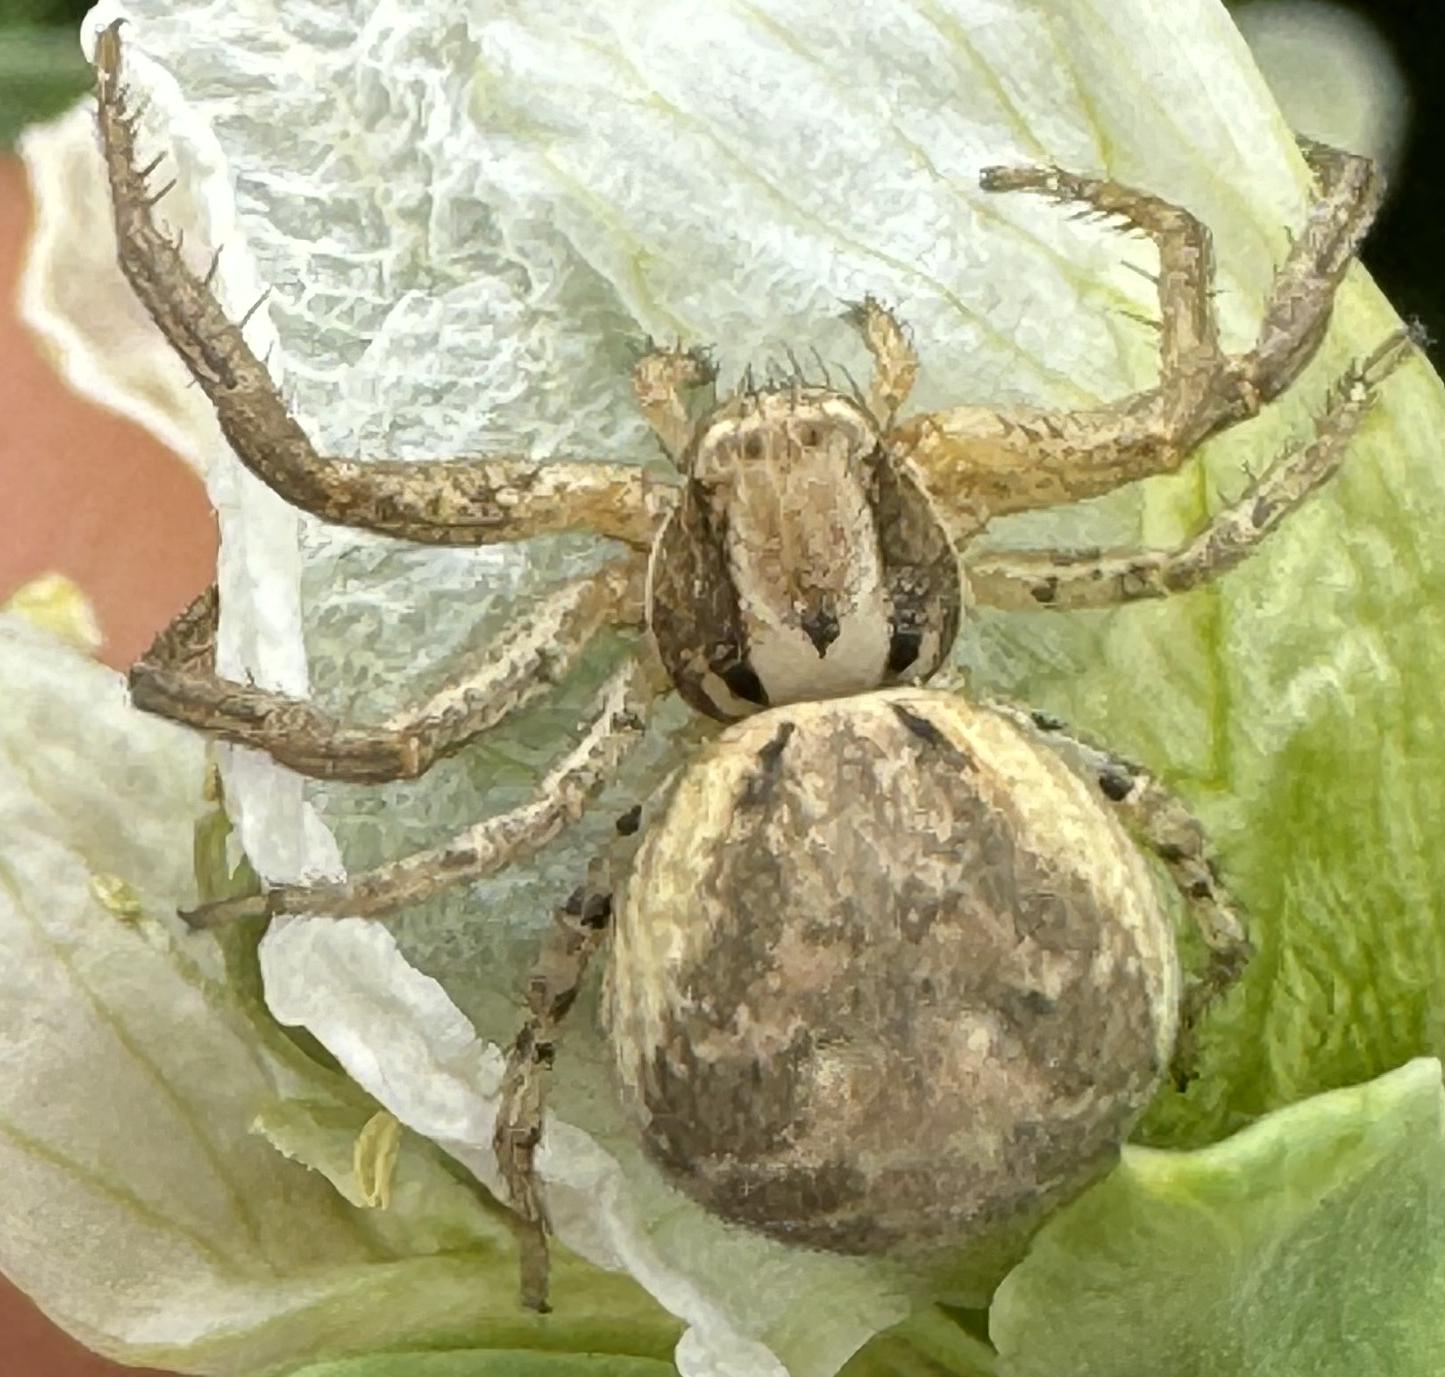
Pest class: predators